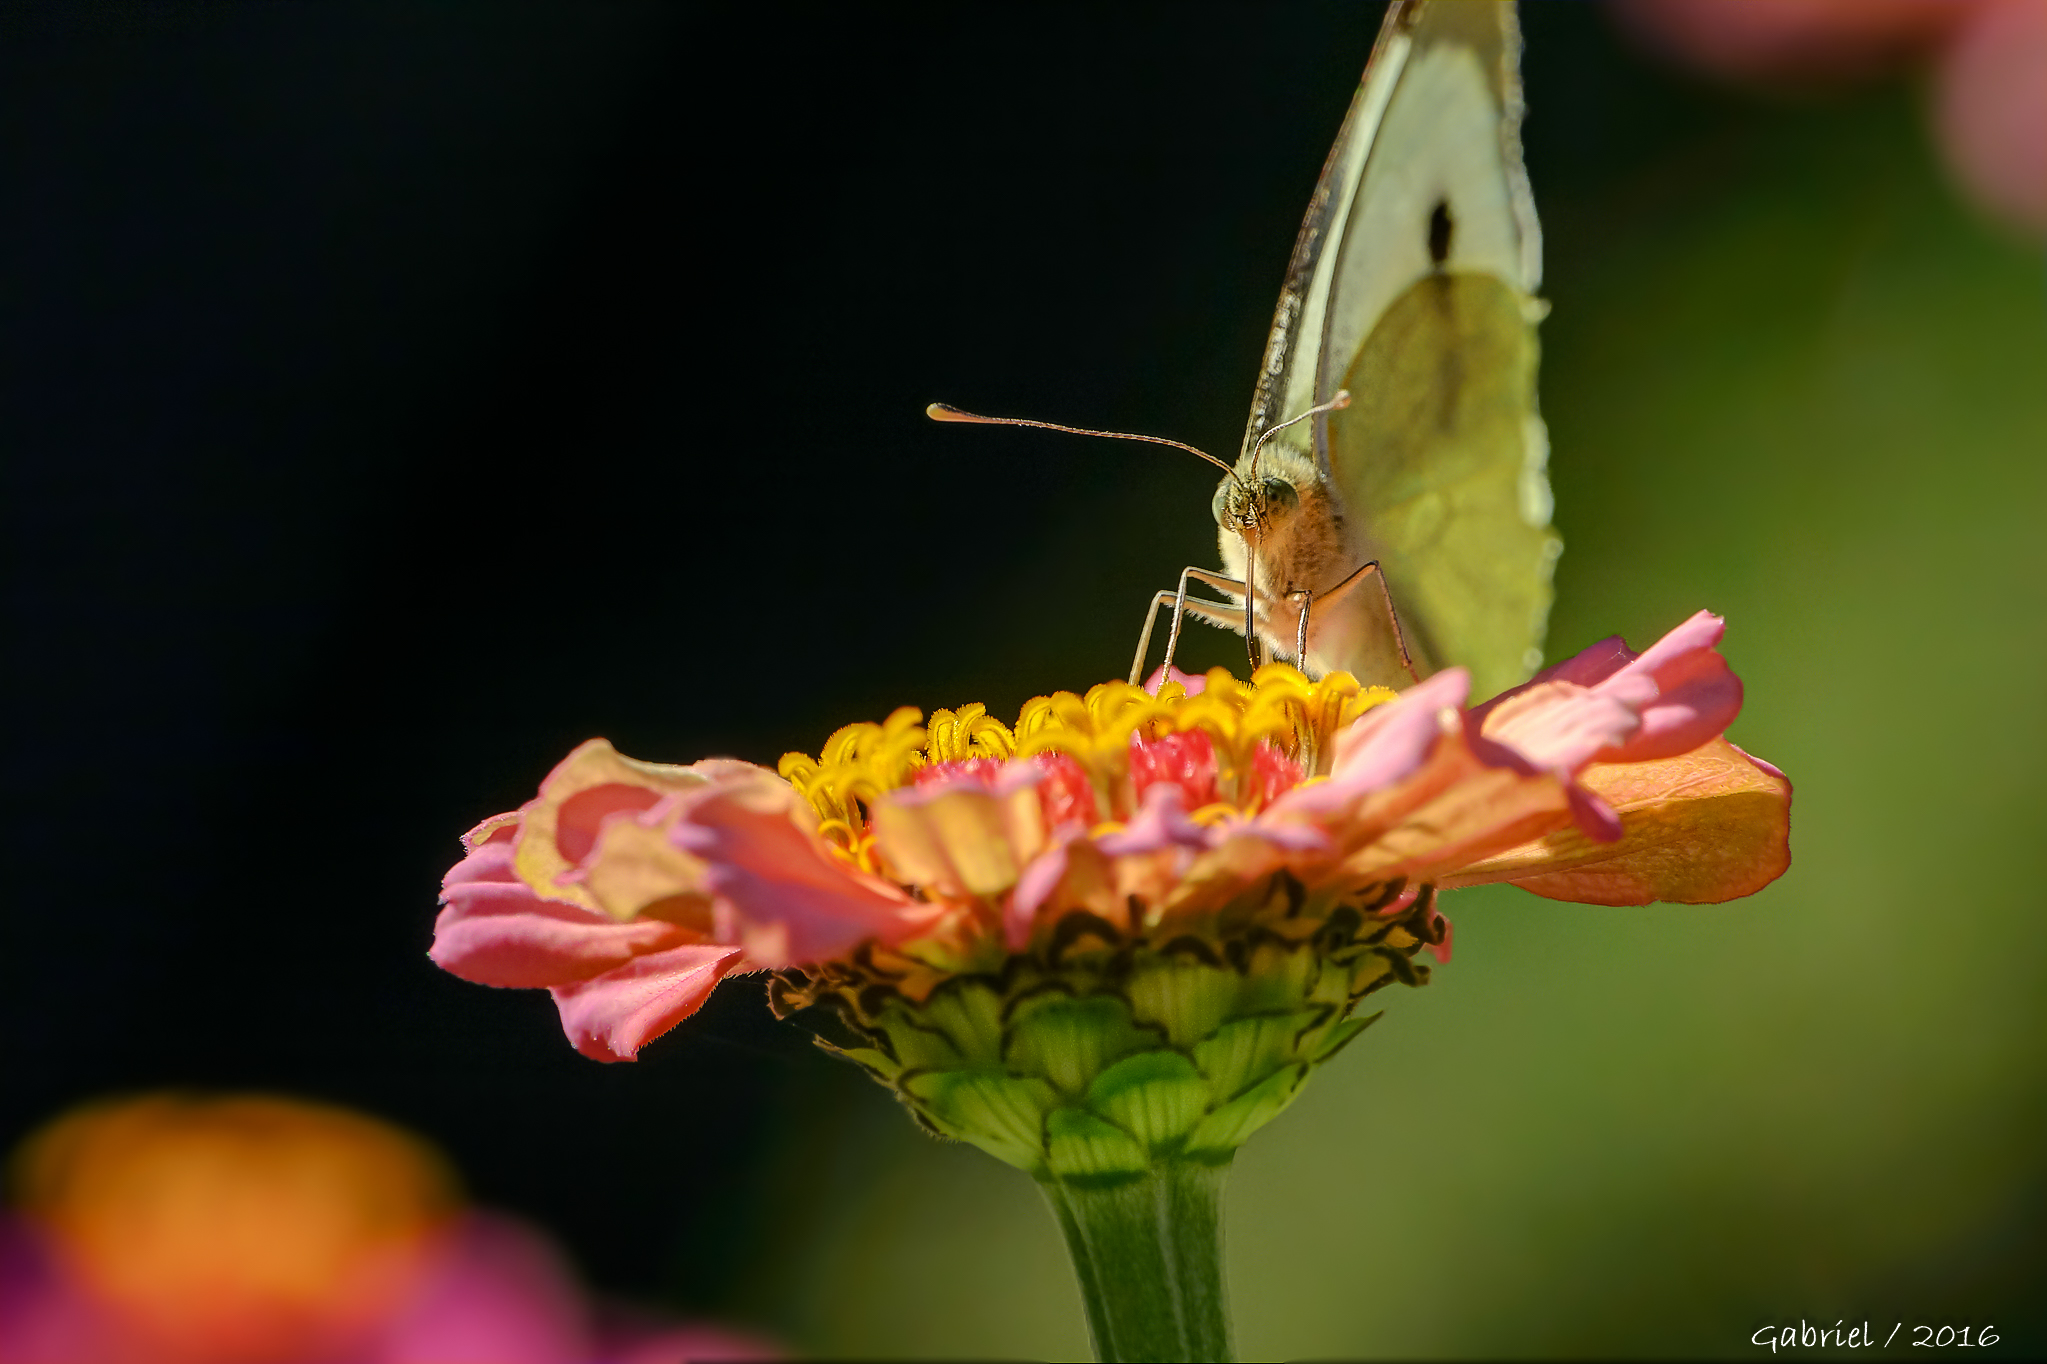
nature, photography, flower, petal, insect, botany, butterfly, yellow, flora, fauna, invertebrate, flowers, close up, animals, naturaleza, flores, butterflies, nectar, ggl1, gaby1, xovesphoto, sonydscrx10iii, sonyrx10iii, rx10iii, rx10m3, animales, mariposas, macro photography, pollinator, plant stem, moths and butterflies